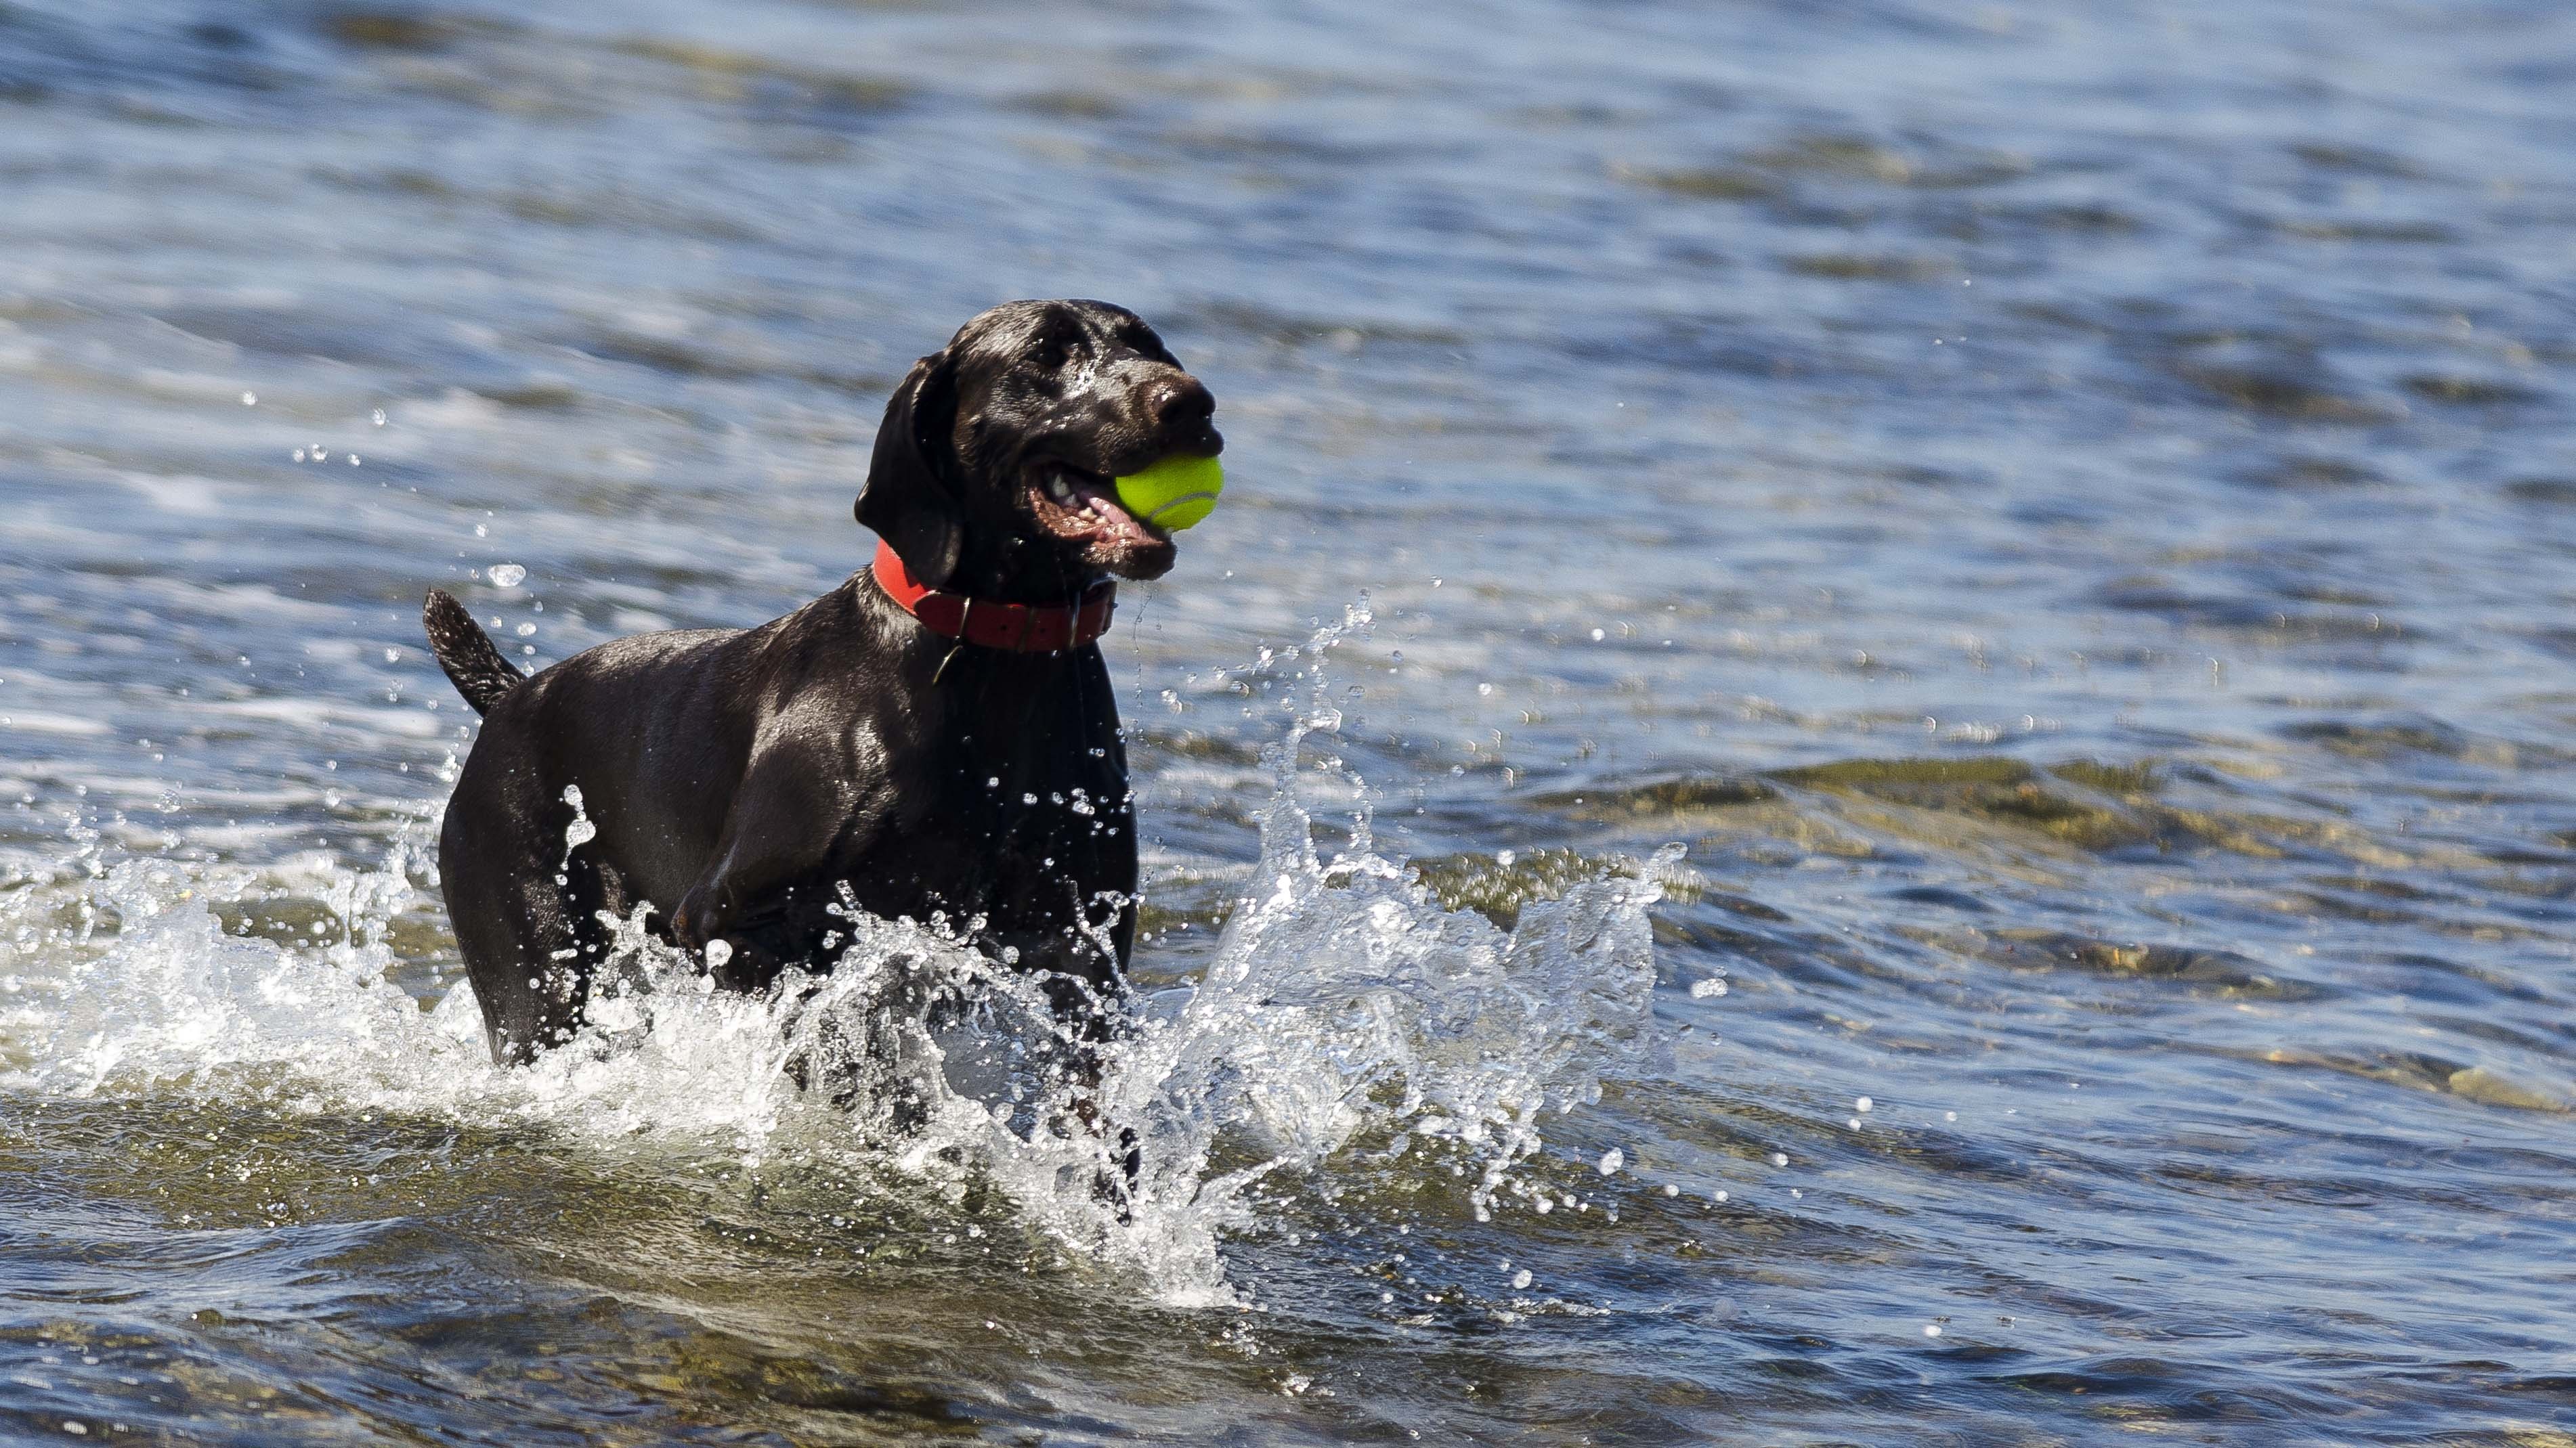
beach, sea, wave, dog, animal, mammal, vertebrate, dog like mammal